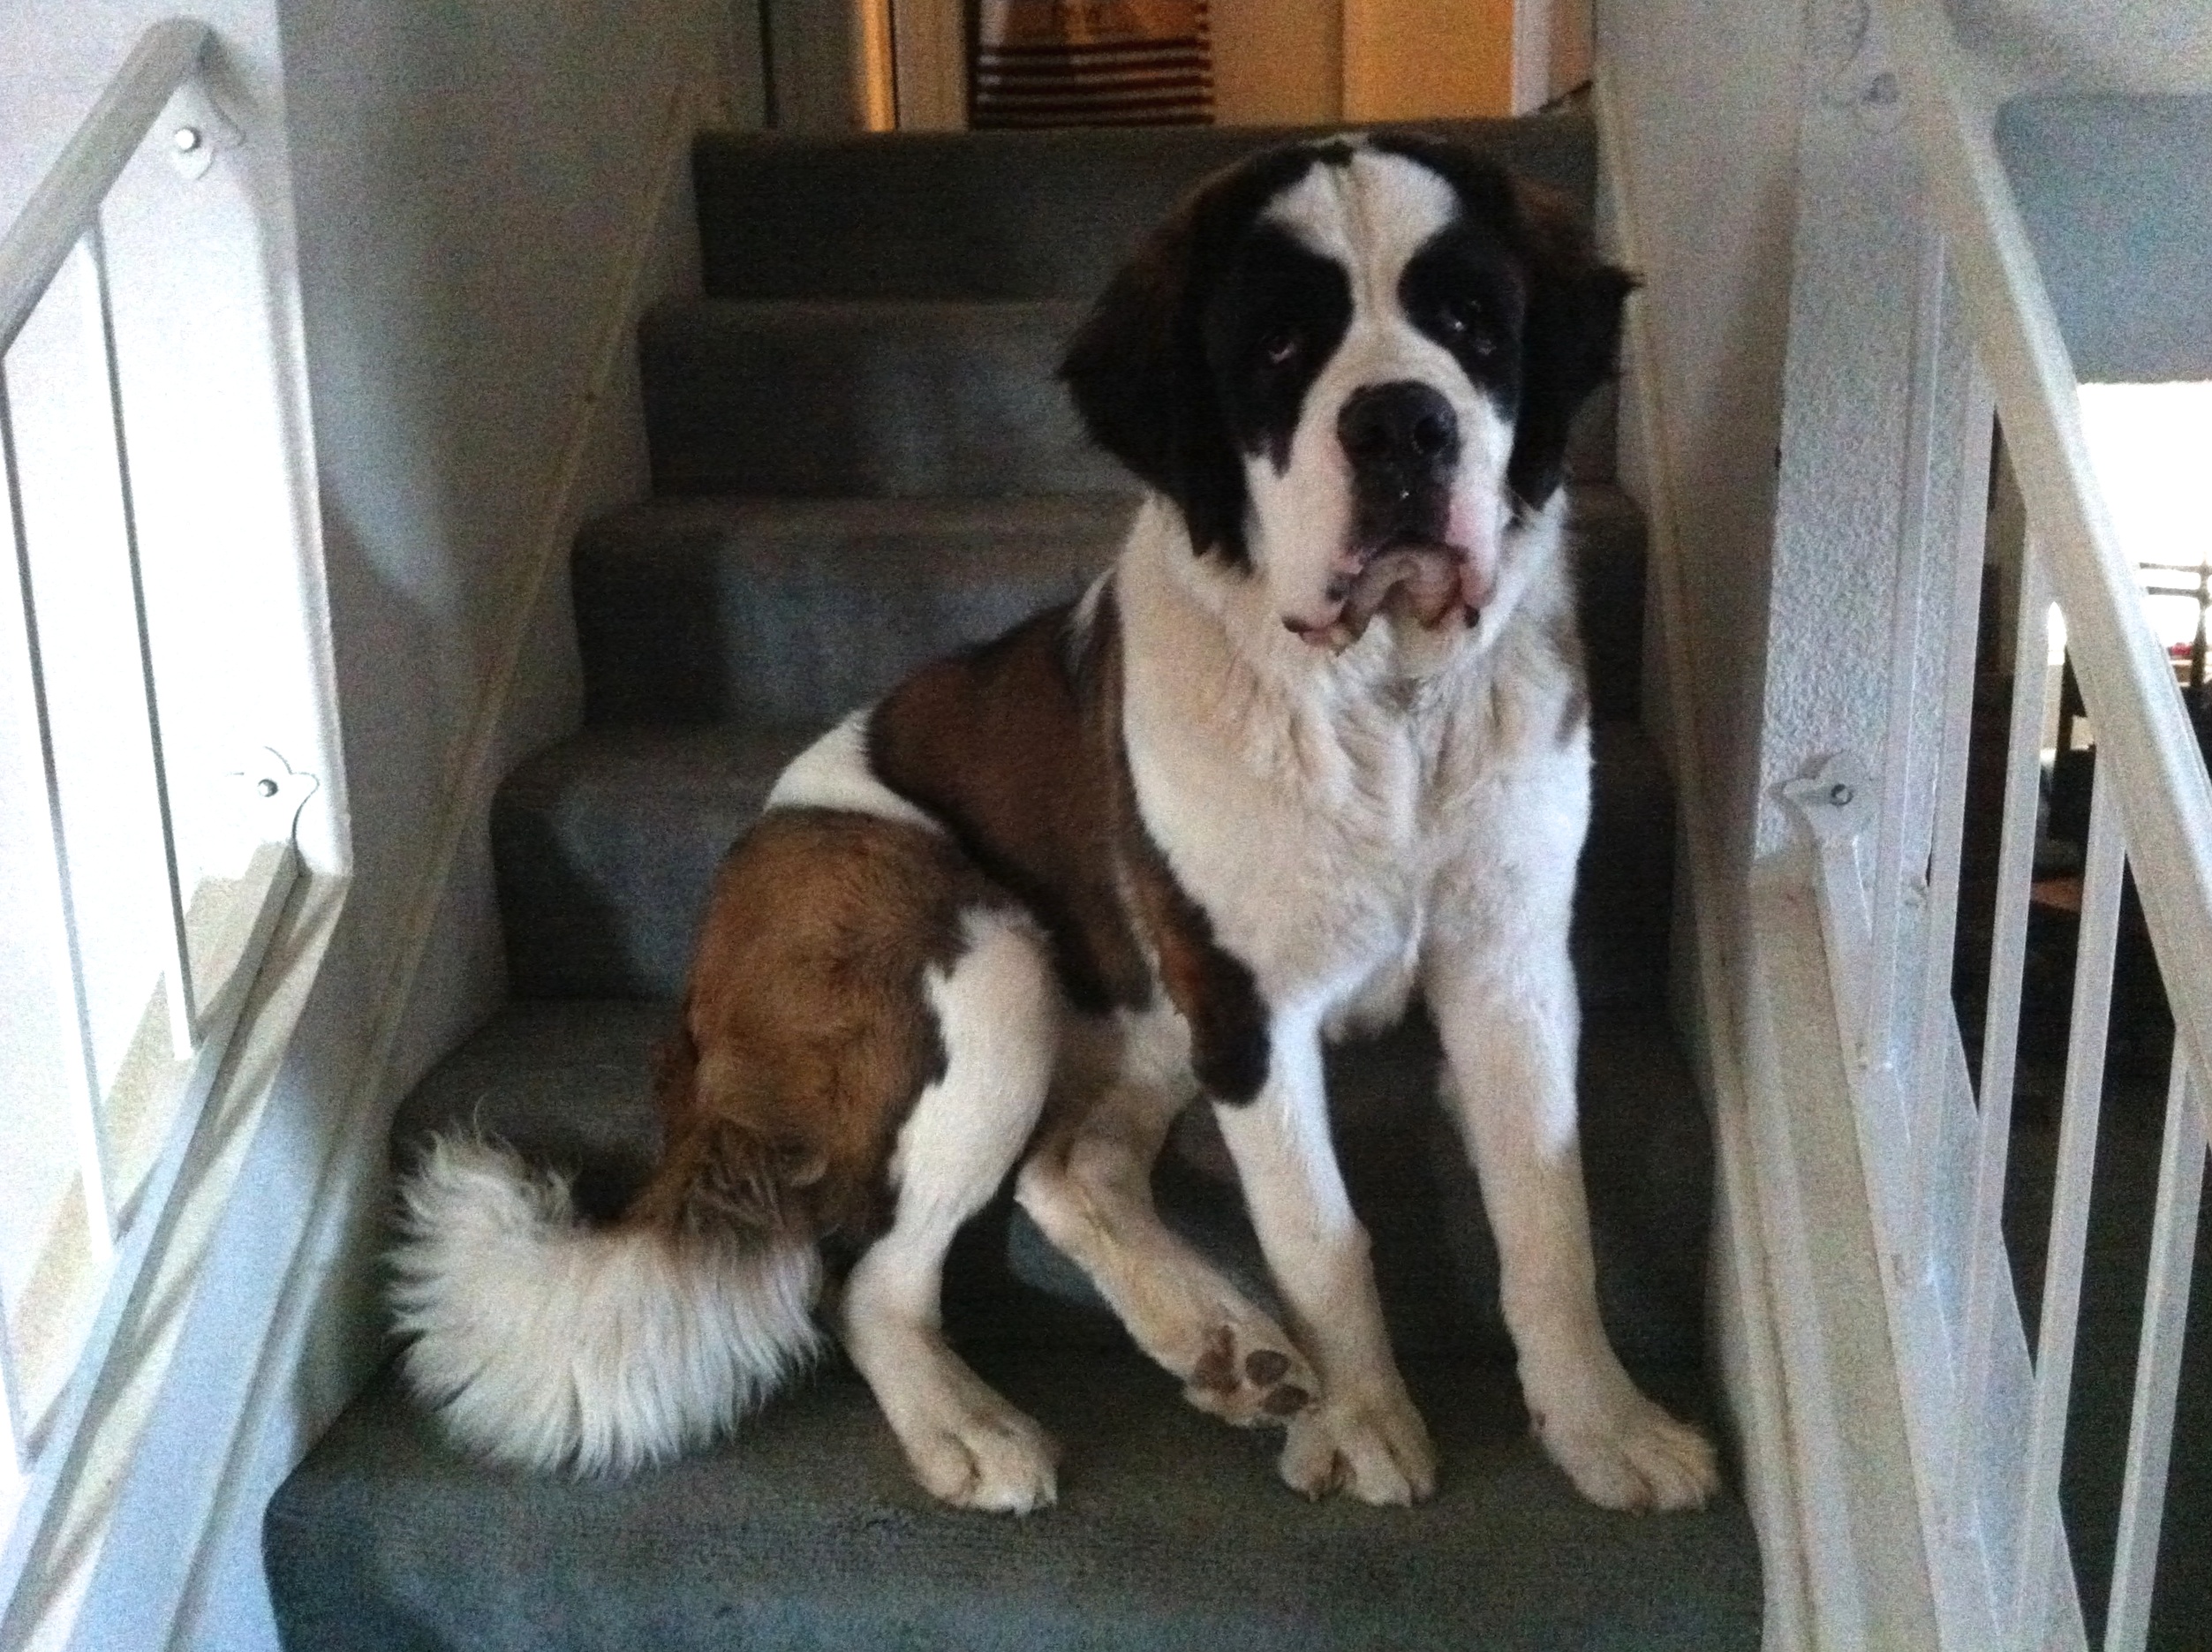
dog, mammal, vertebrate, dog breed, st bernard, dog like mammal, carnivoran, dog breed group, dog crossbreeds, moscow watchdog